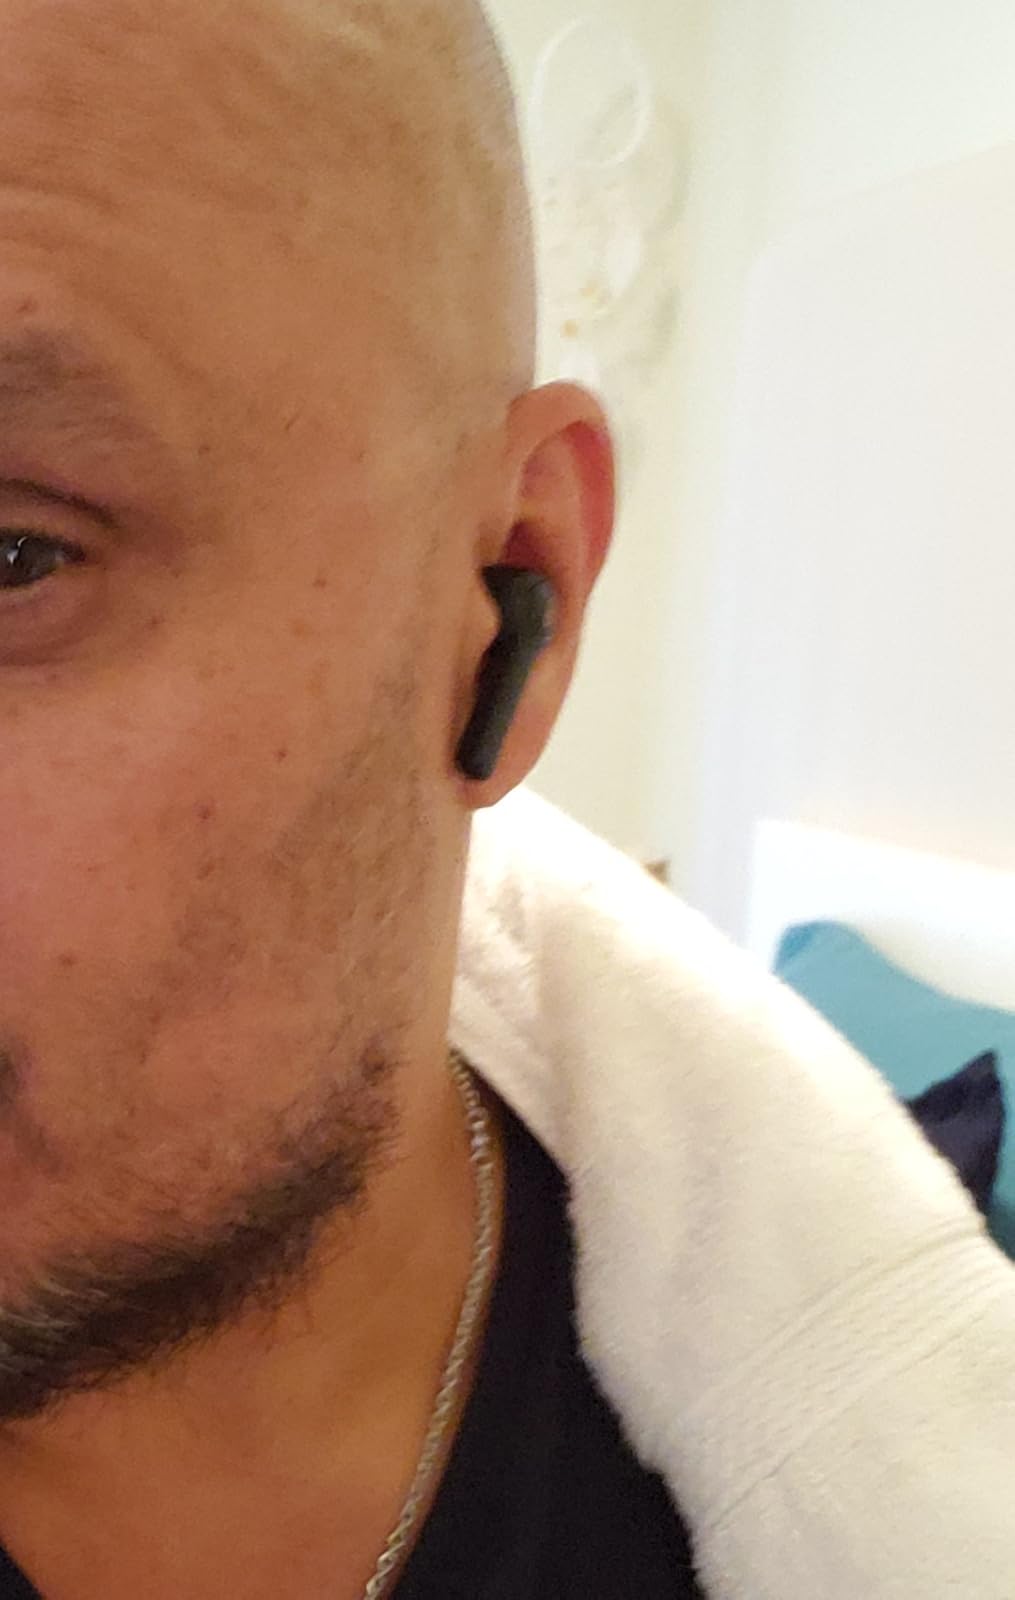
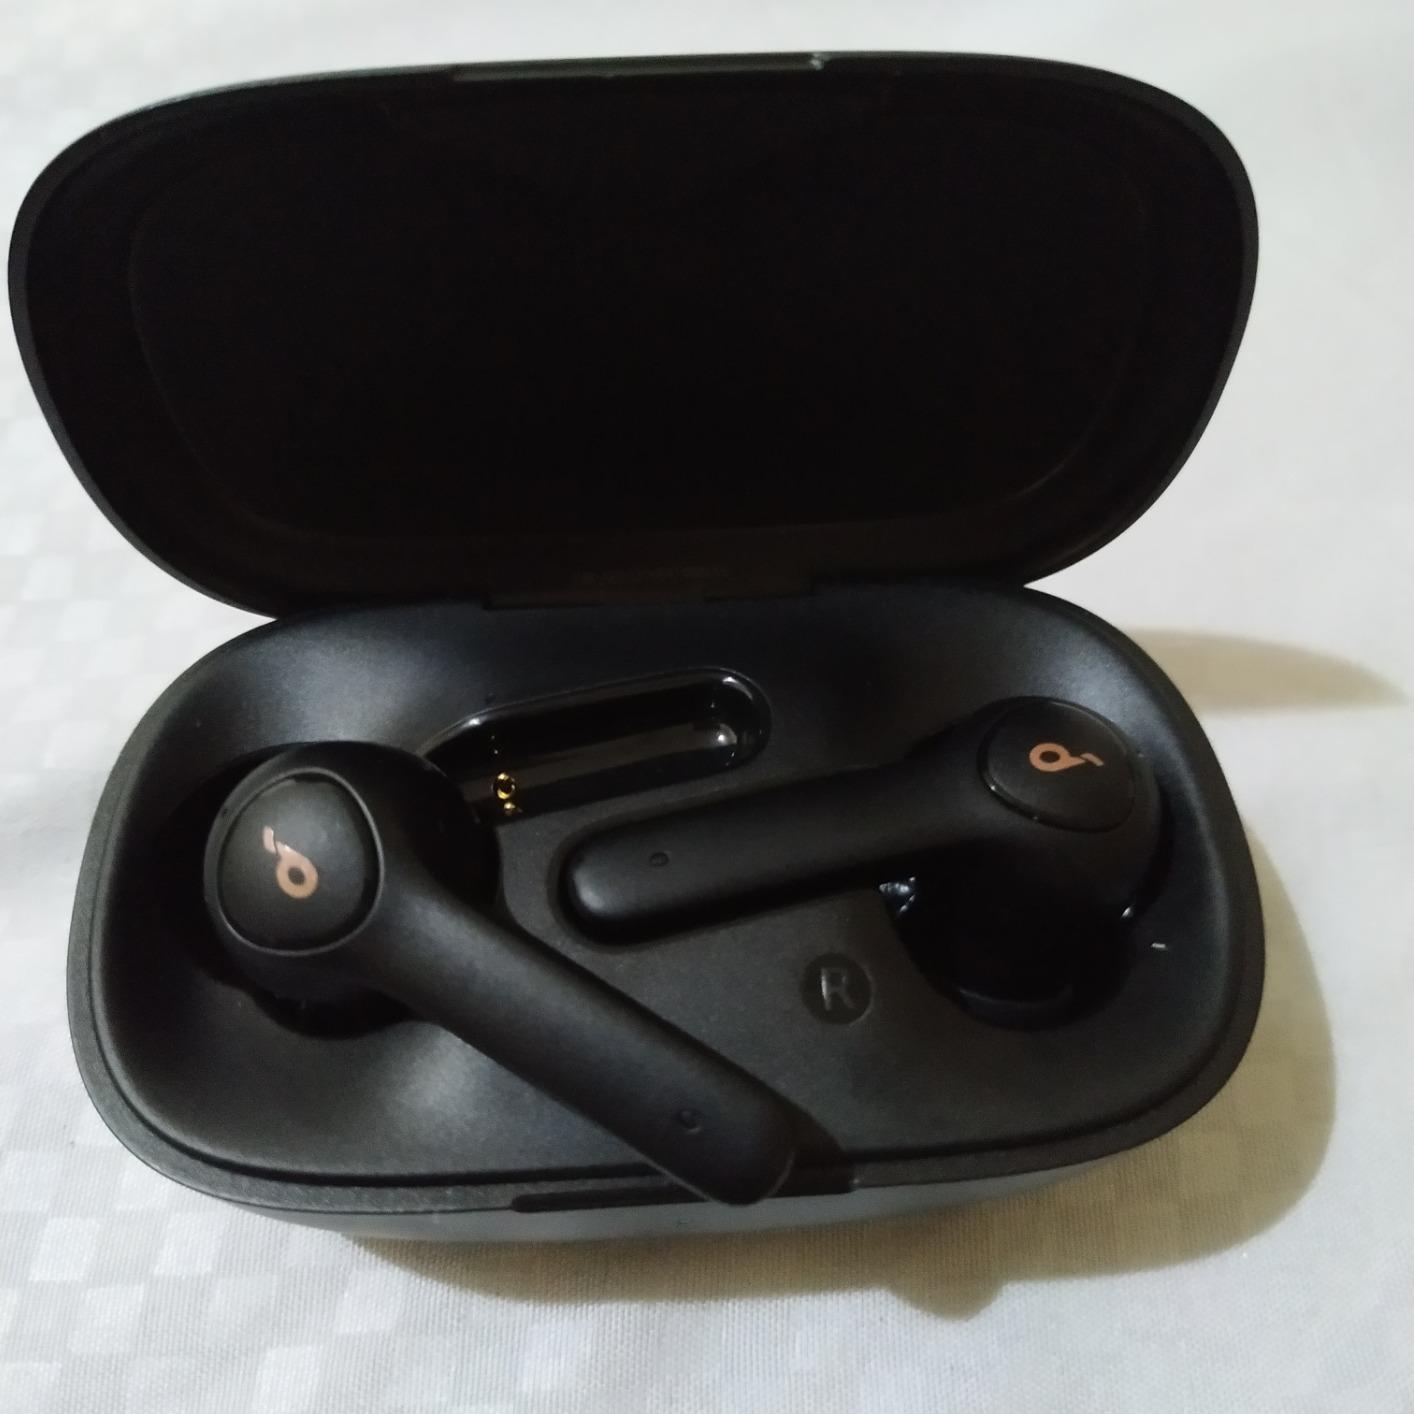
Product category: earbuds
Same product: yes